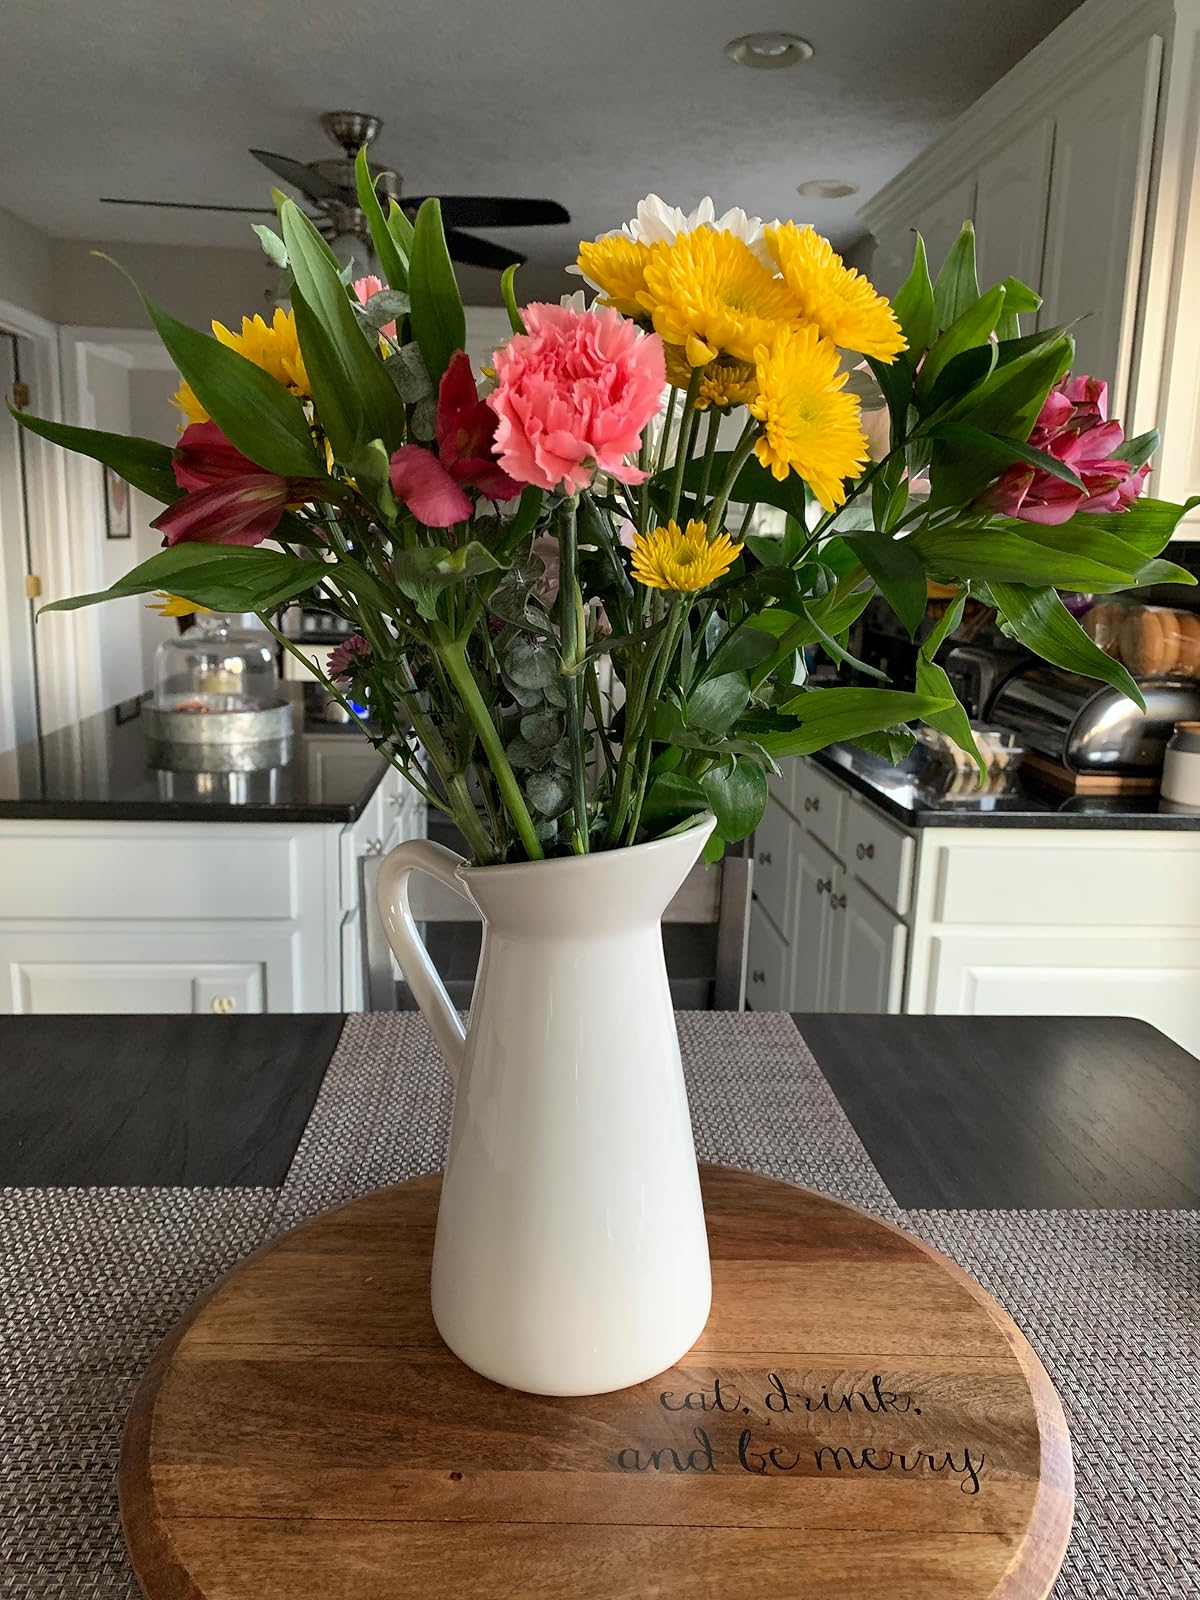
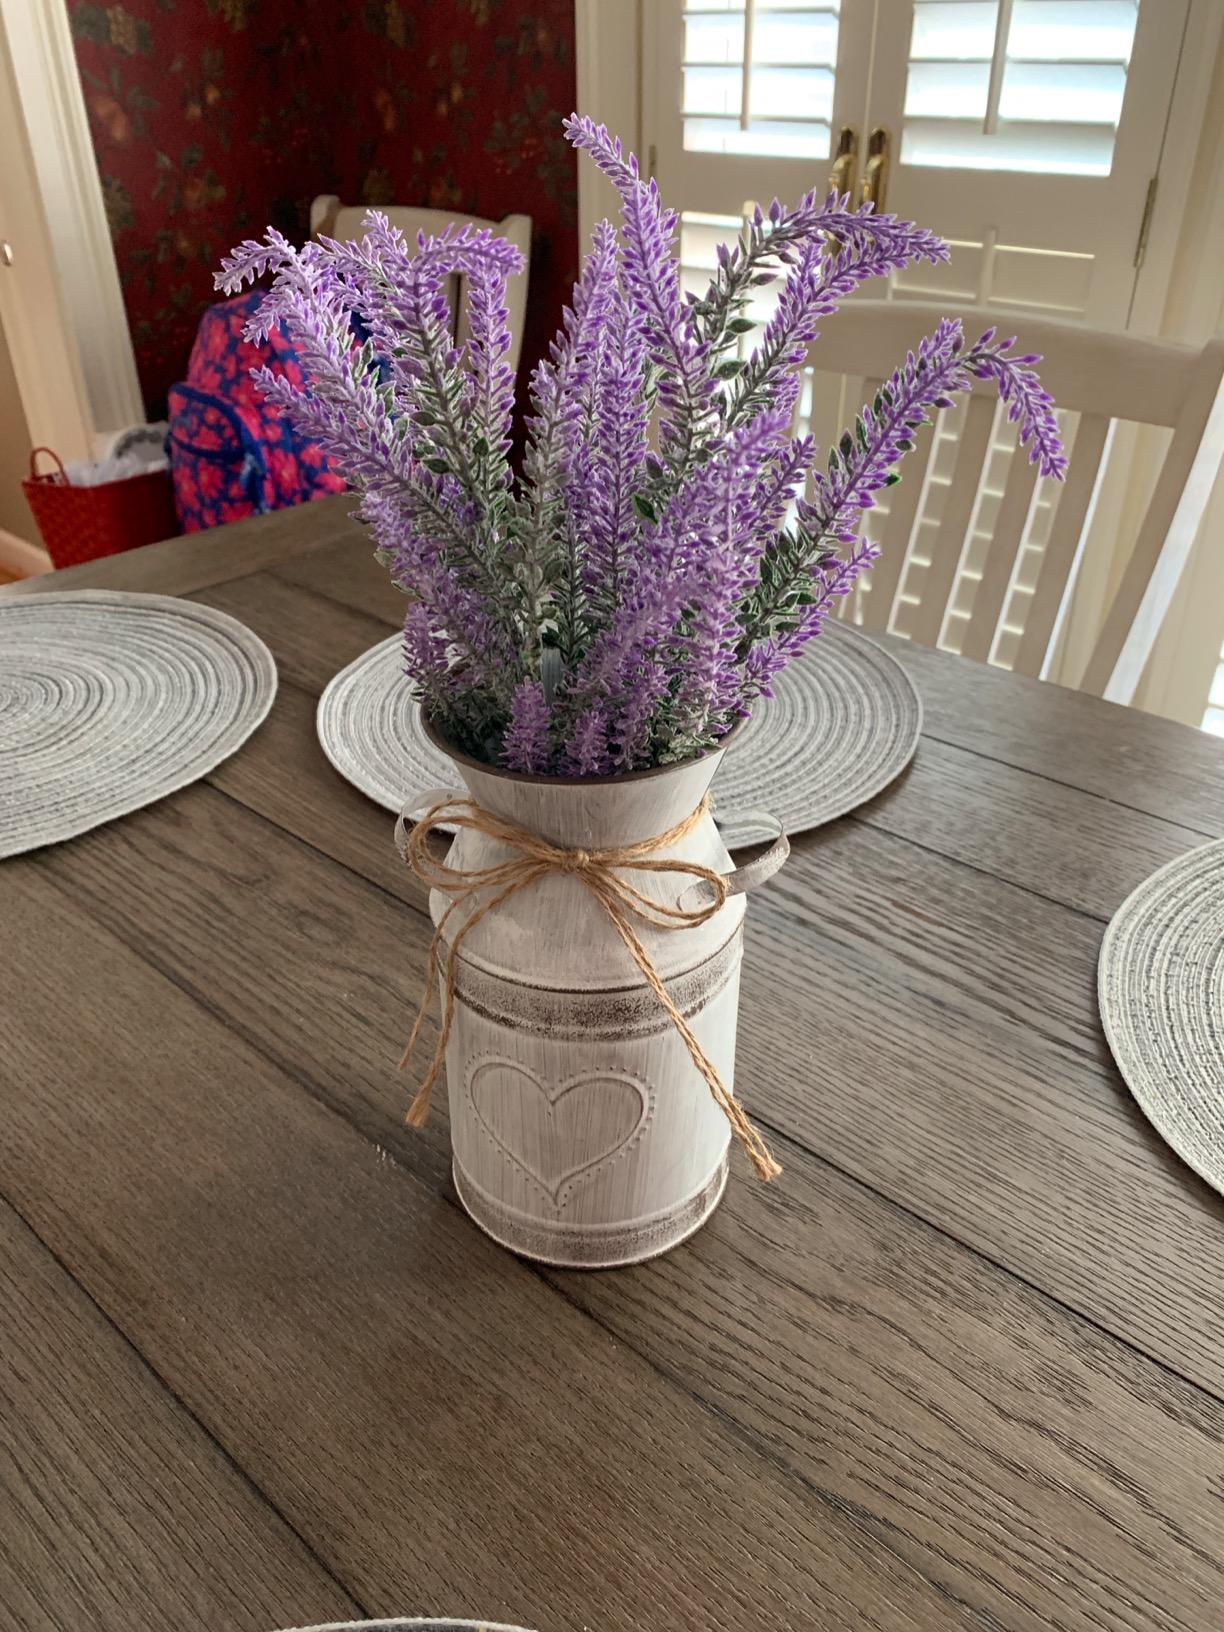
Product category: vase
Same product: no